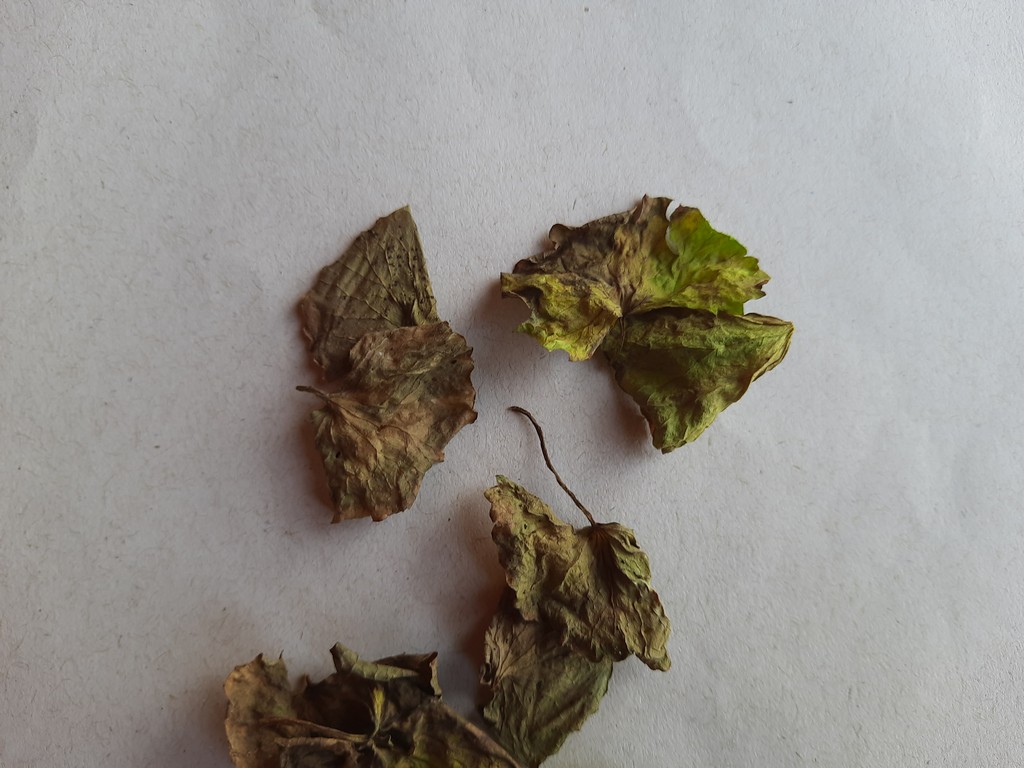
Label: Dried